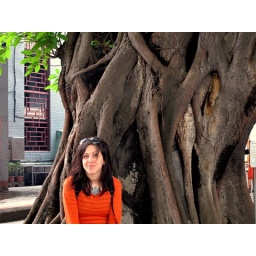
jill in buddhist orange looking resplendent beneath the boddhi tree